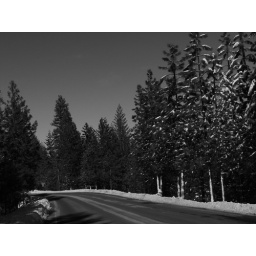
Snow falls off the trees as spring rolls in. Yosemite National Park, near the highway 120 entrance.